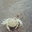
Label: cra